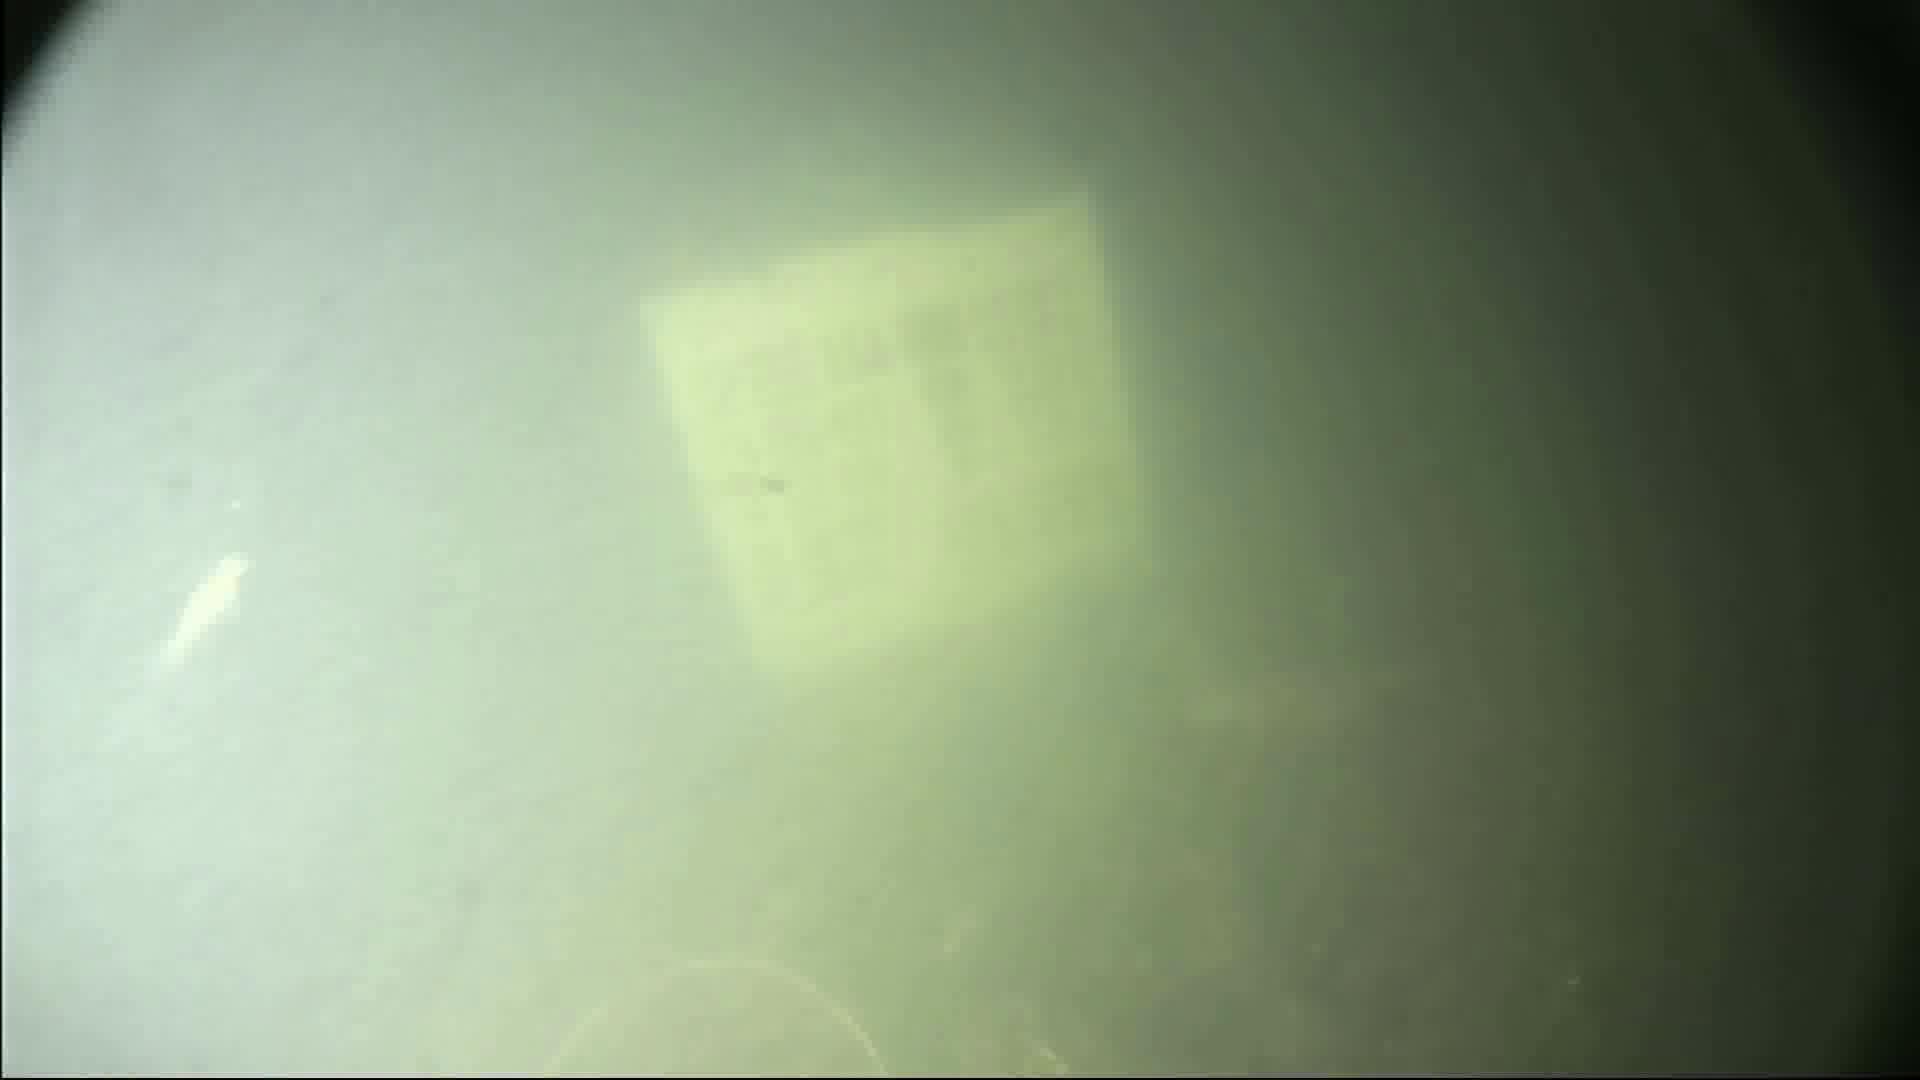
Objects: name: shrimp